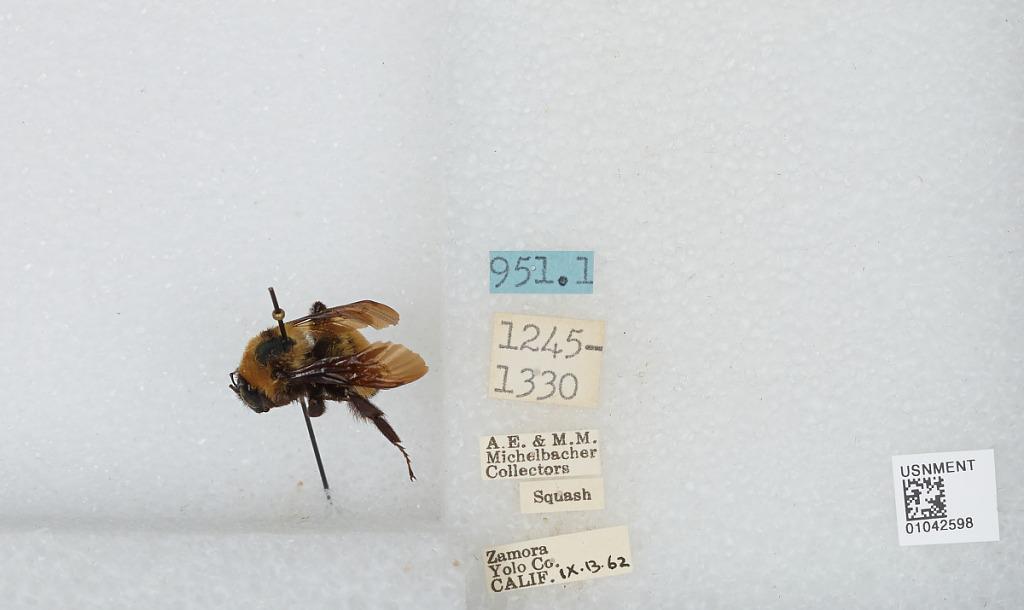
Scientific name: Bombus sp.
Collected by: A. Michelbacher & M. Michelbacher
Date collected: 1962-9-13
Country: United States
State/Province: California
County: Yolo
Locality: Zamora
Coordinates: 38.7967, -121.882